Torrey Smith

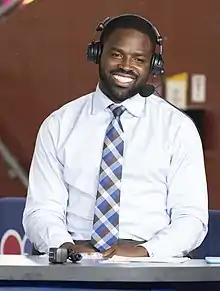
Smith in 2021

James Torrey Smith (born January 26, 1989) is an American former professional football wide receiver who played in the National Football League (NFL) for eight seasons. He played college football for the Maryland Terrapins and was selected by the Baltimore Ravens in the 2011 NFL draft. He also played for the San Francisco 49ers, Philadelphia Eagles, and Carolina Panthers. Smith is a two-time Super Bowl champion, winning Super Bowl XLVII with the Ravens and Super Bowl LII with the Eagles.